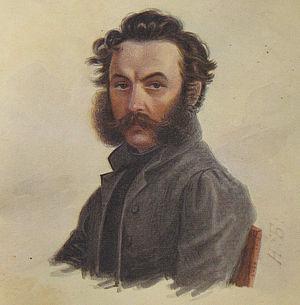
Ivan Ivanovitch Gorbatchevski est un militaire et décabriste russe.